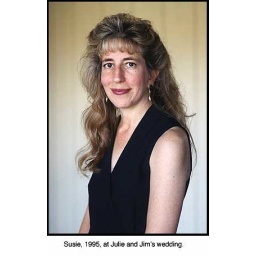
Susie in black dress